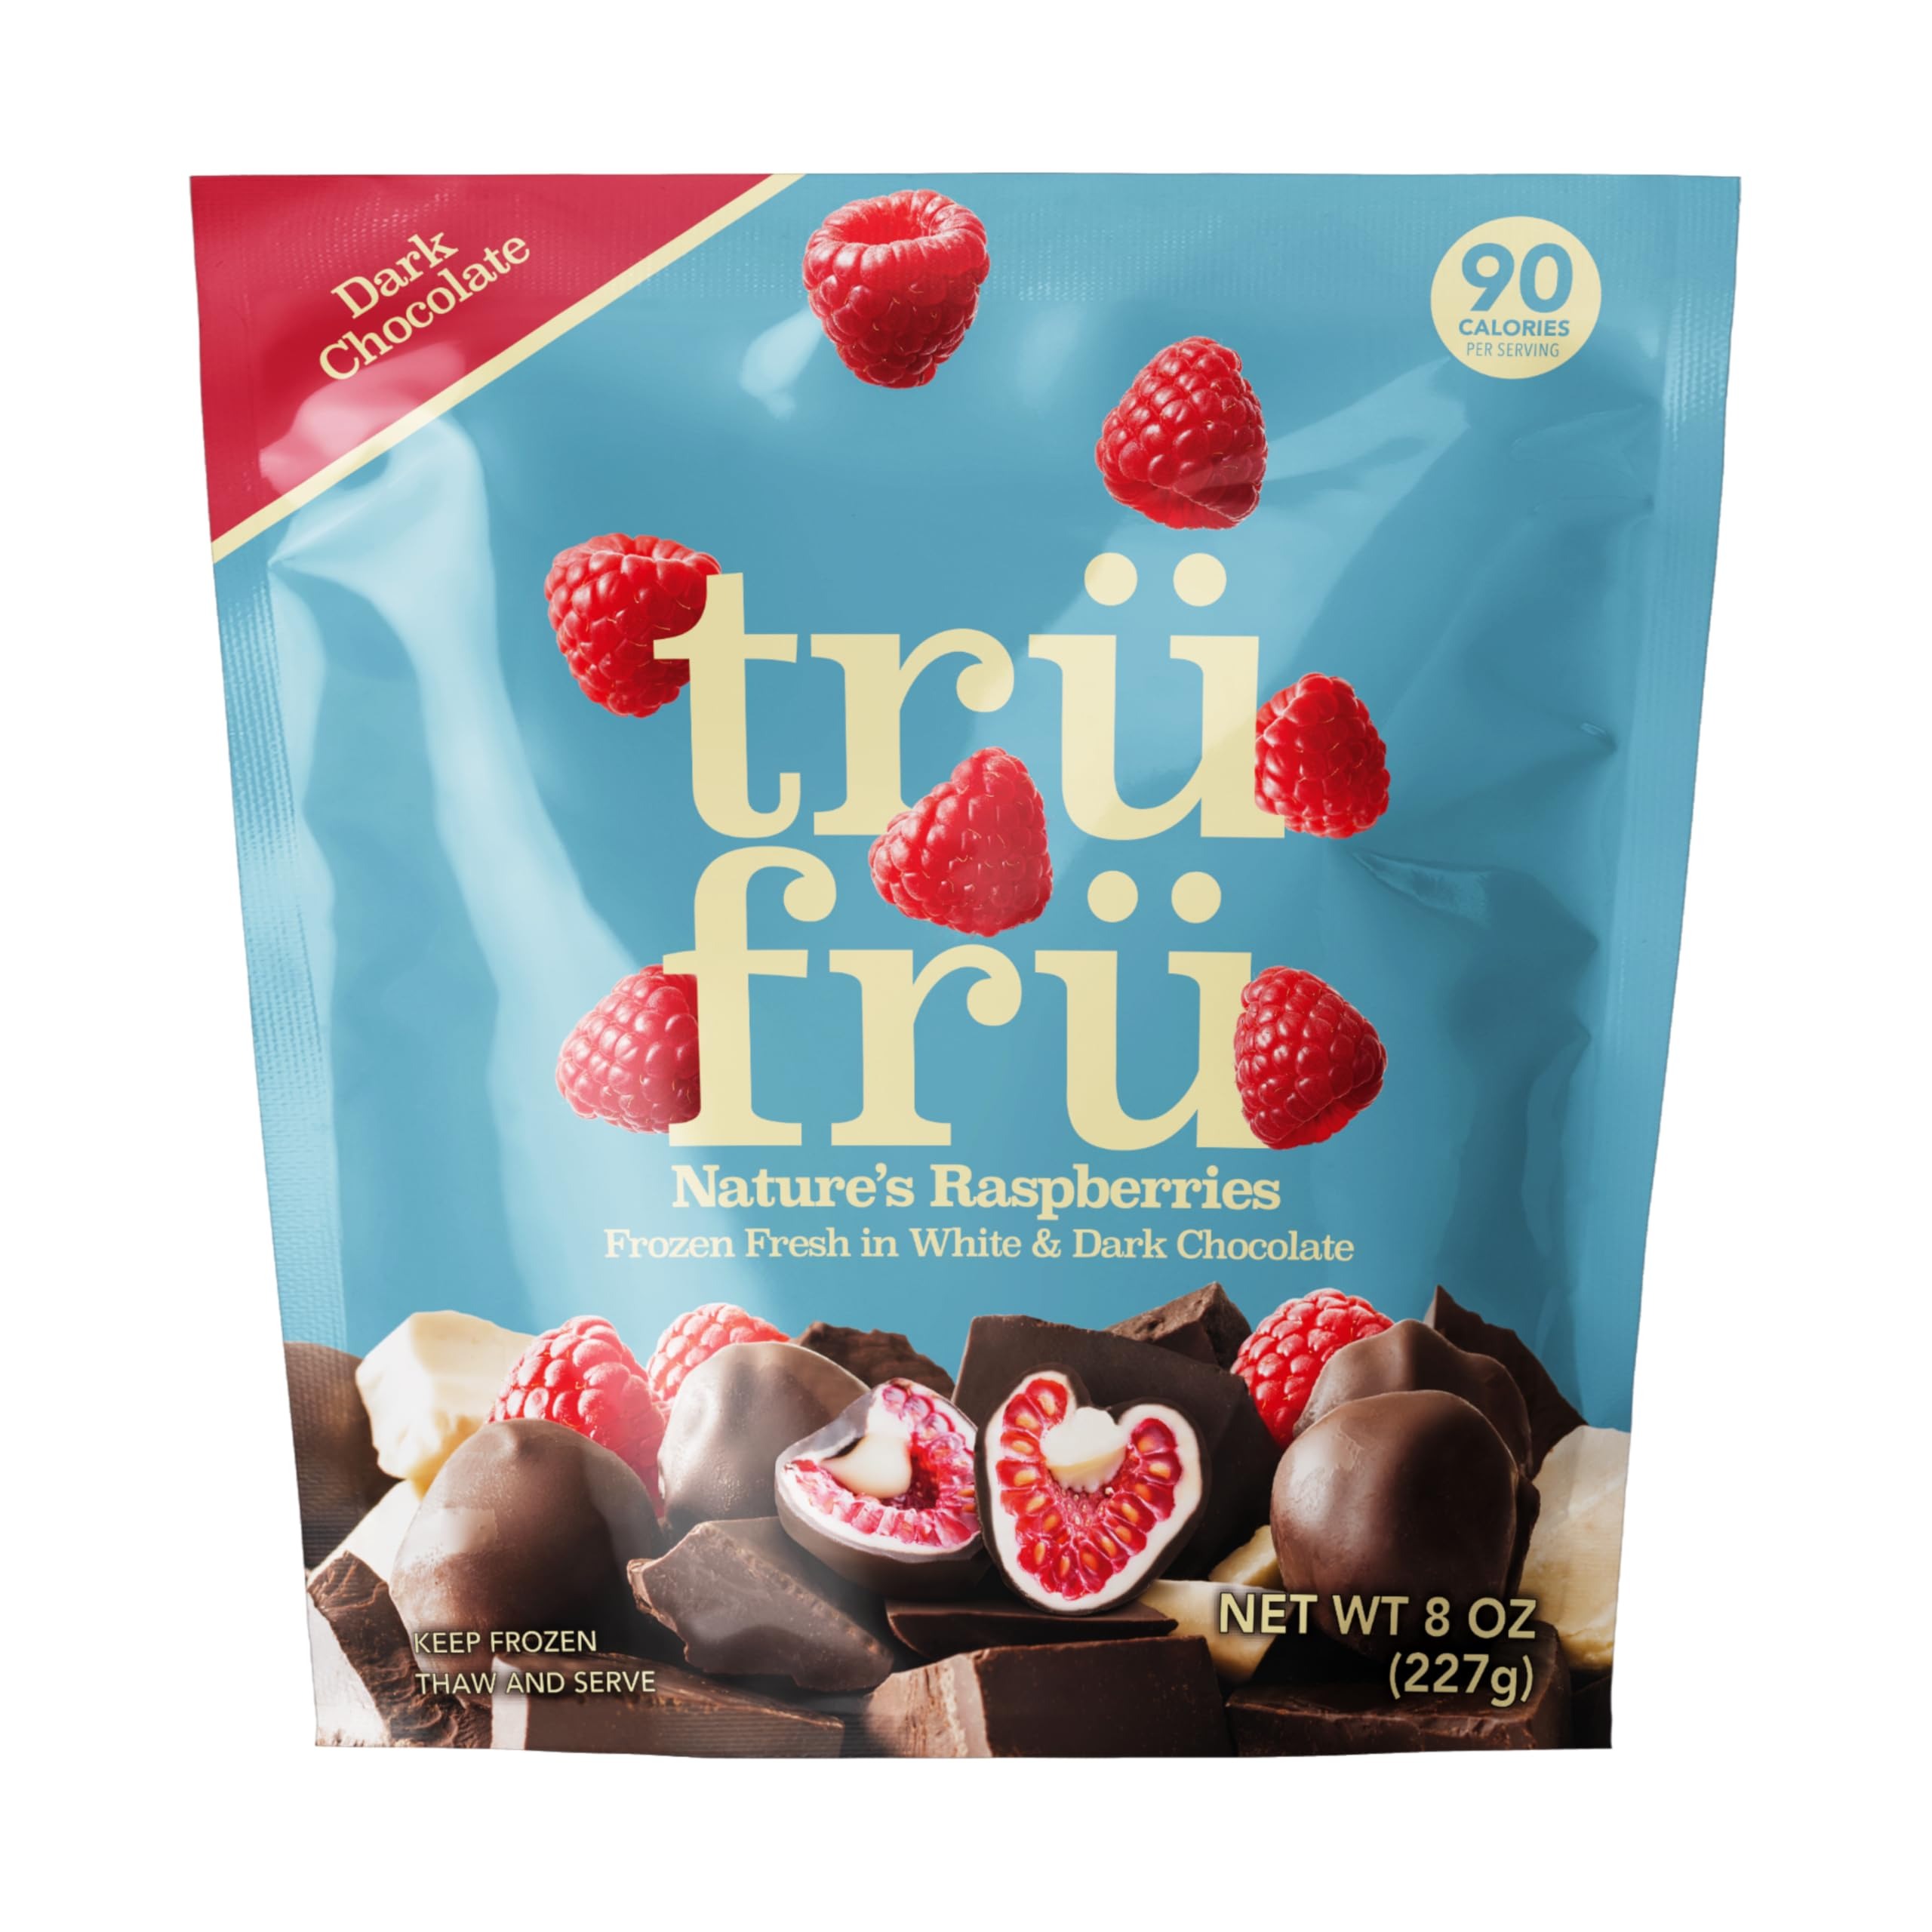
Item Name: Tru Fru Nature's Raspberries Frozen Fresh In White & Dark Chocolate, 8 Ounce Bag
Bullet Point 1: Keep frozen
Bullet Point 2: Frozen raspberries immersed in white & dark chocolate
Bullet Point 3: Real fruit, real chocolate, clean ingredients
Bullet Point 4: For best experience and flavor, remove product from pouch and thaw for 10-15 minutes
Bullet Point 5: No hydrogenated oils or artificial colors
Value: 8.0
Unit: Ounce

Price: 8.79